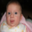
Label: baby